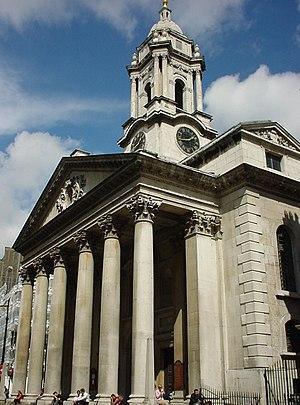
St George's, Hanover Square est une église anglicane dans ce qui est maintenant la Cité de Westminster, construite au début du XVIIIᵉ siècle. L'église a été conçue par John James et a été construite grâce au projet pour construire 50 nouvelles églises autour de Londres. Elle est située près de Hanover Square, au sud d'Oxford Circus. En raison de sa localisation, c'était un lieu fréquent des mariages de la haute société.